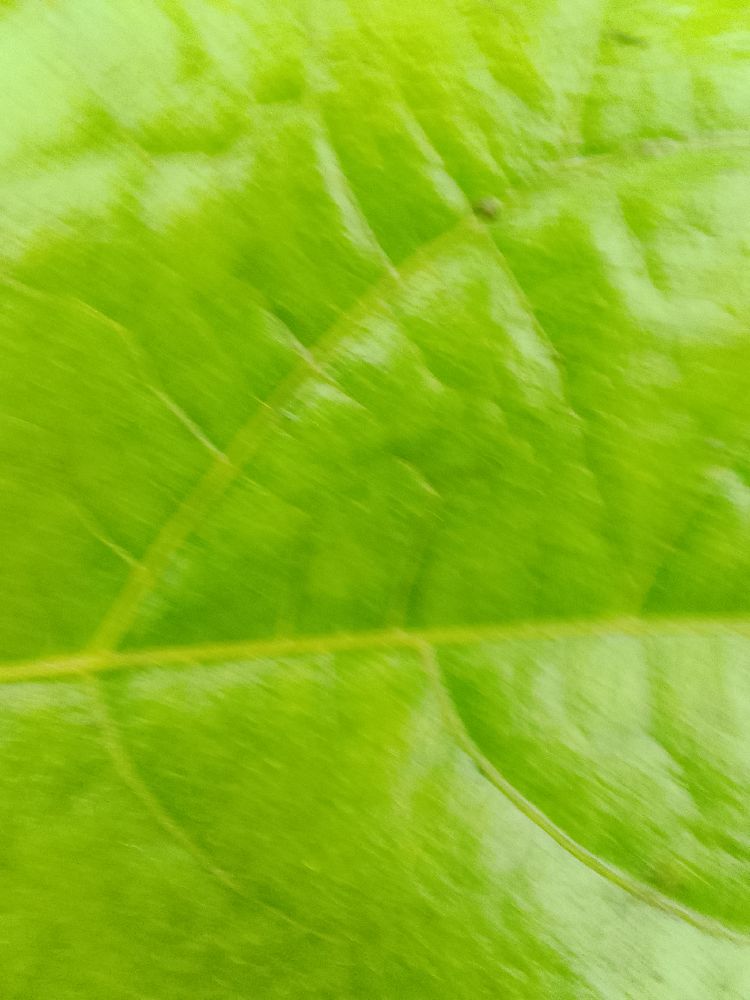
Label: healthy